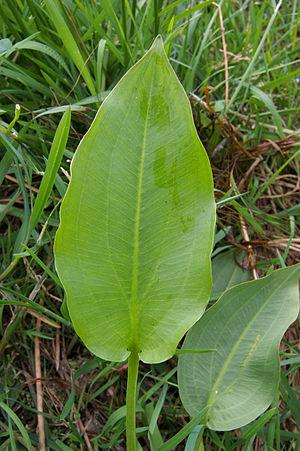
Alisma plantago-aquatica, le Plantain d'eau commun, est une espèce de plantes herbacées monocotylédones de la famille des Alismataceae. C'est l'une des plantes nommées plantain d'eau.